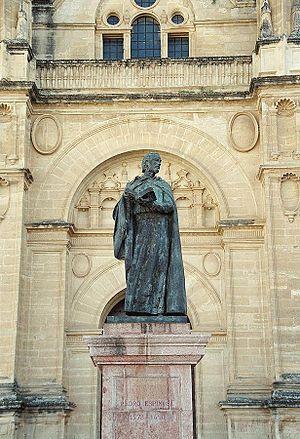
Antequera est une ville de la province de Malaga, dans la communauté autonome d'Andalousie, en Espagne. Elle est située dans la région du même nom, à 45 km de Malaga et 160 km de Séville.